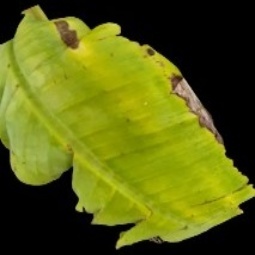
Label: Calcium